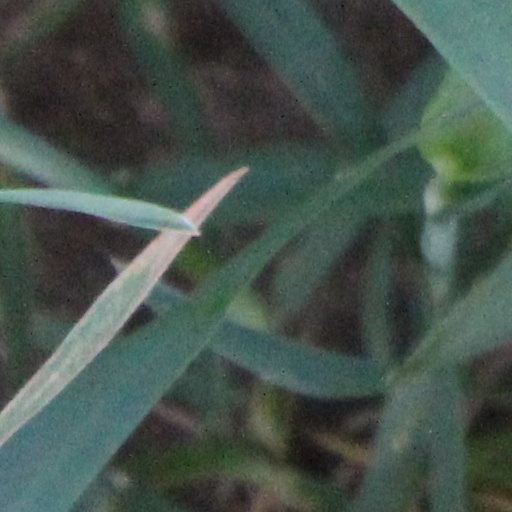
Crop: wheat